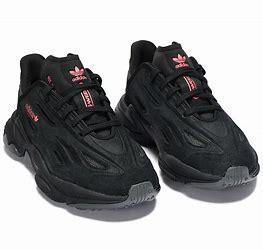
Brand: Adidas
Model: Ozweego Celox